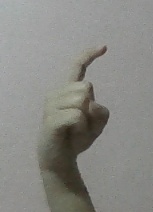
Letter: ra